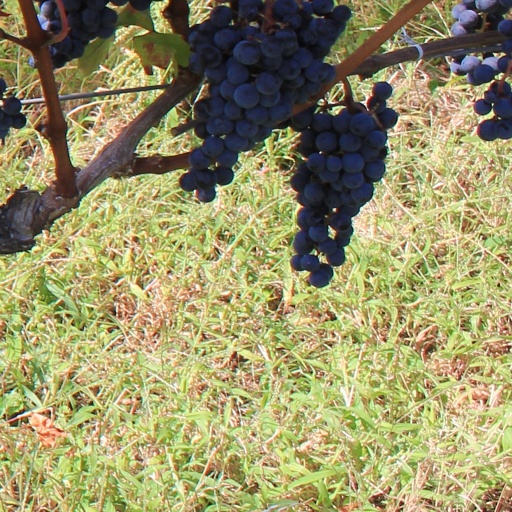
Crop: grape